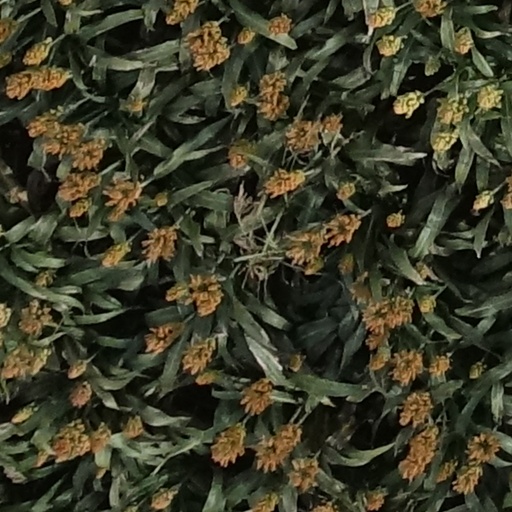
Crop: sorghum